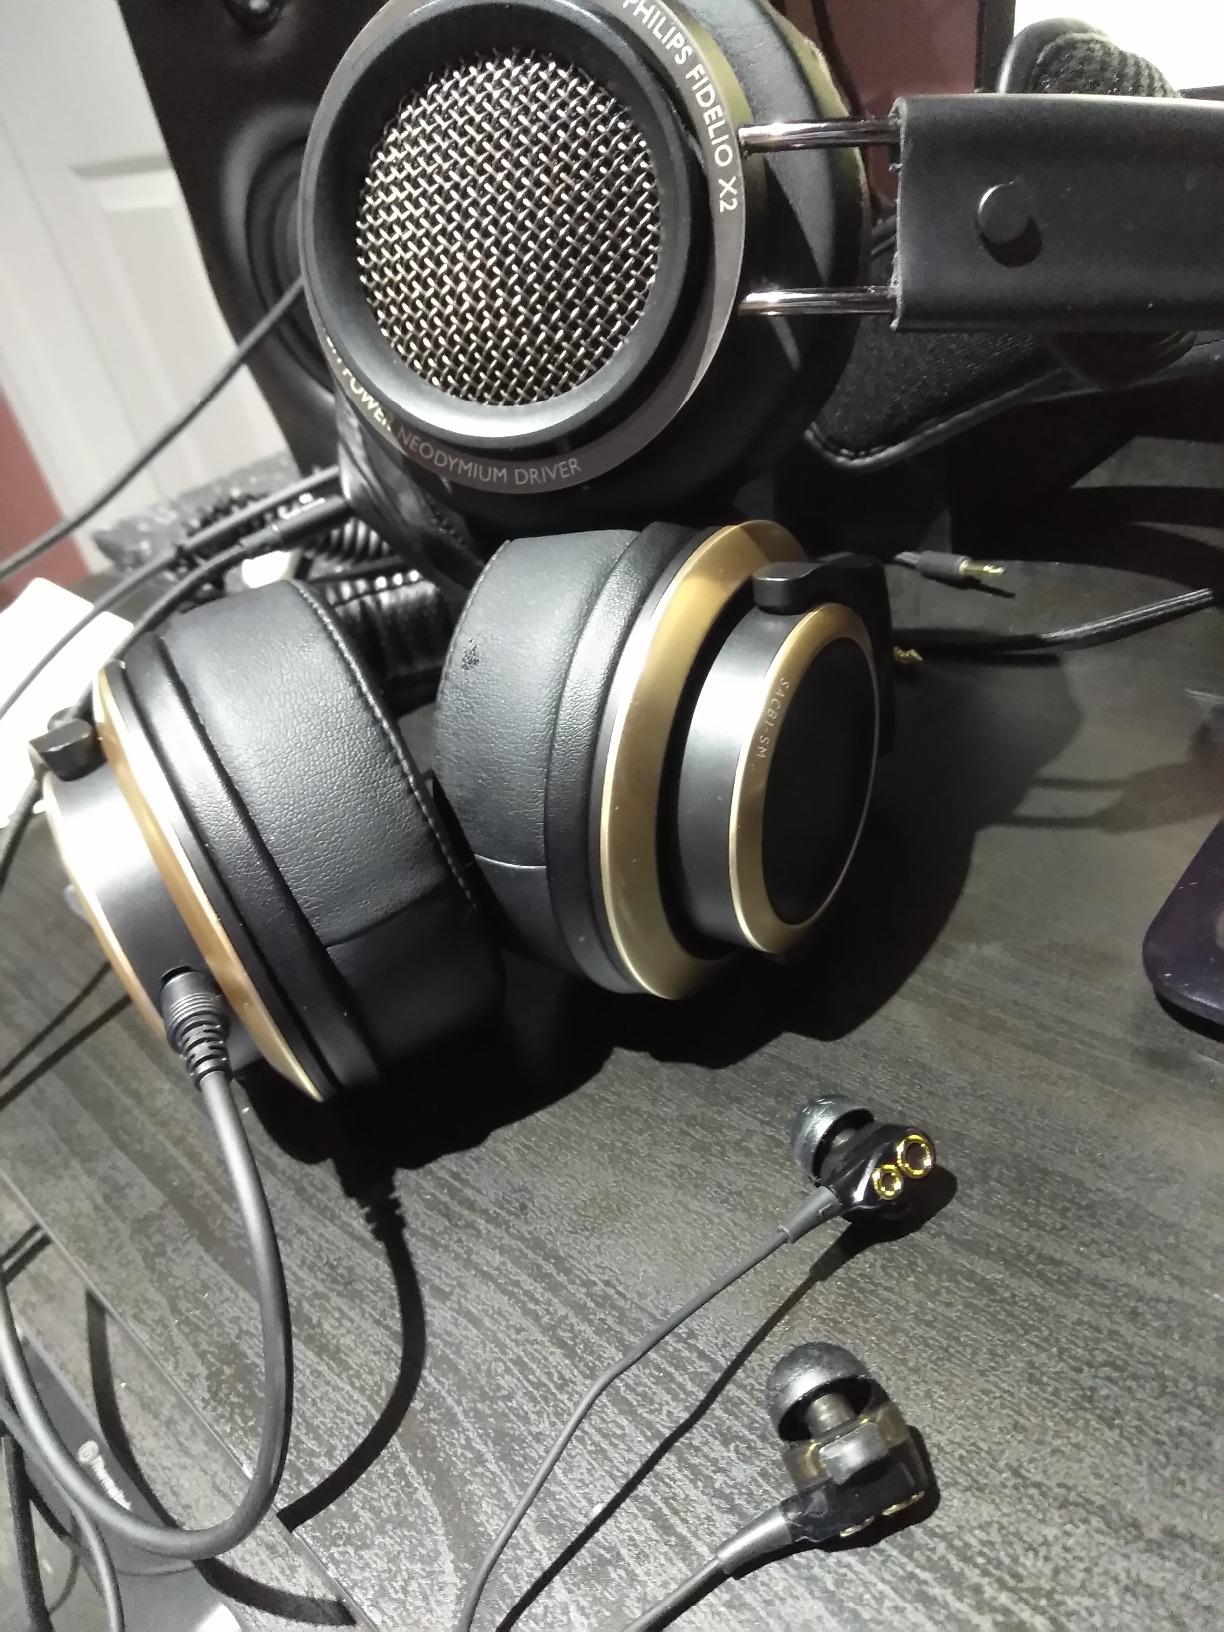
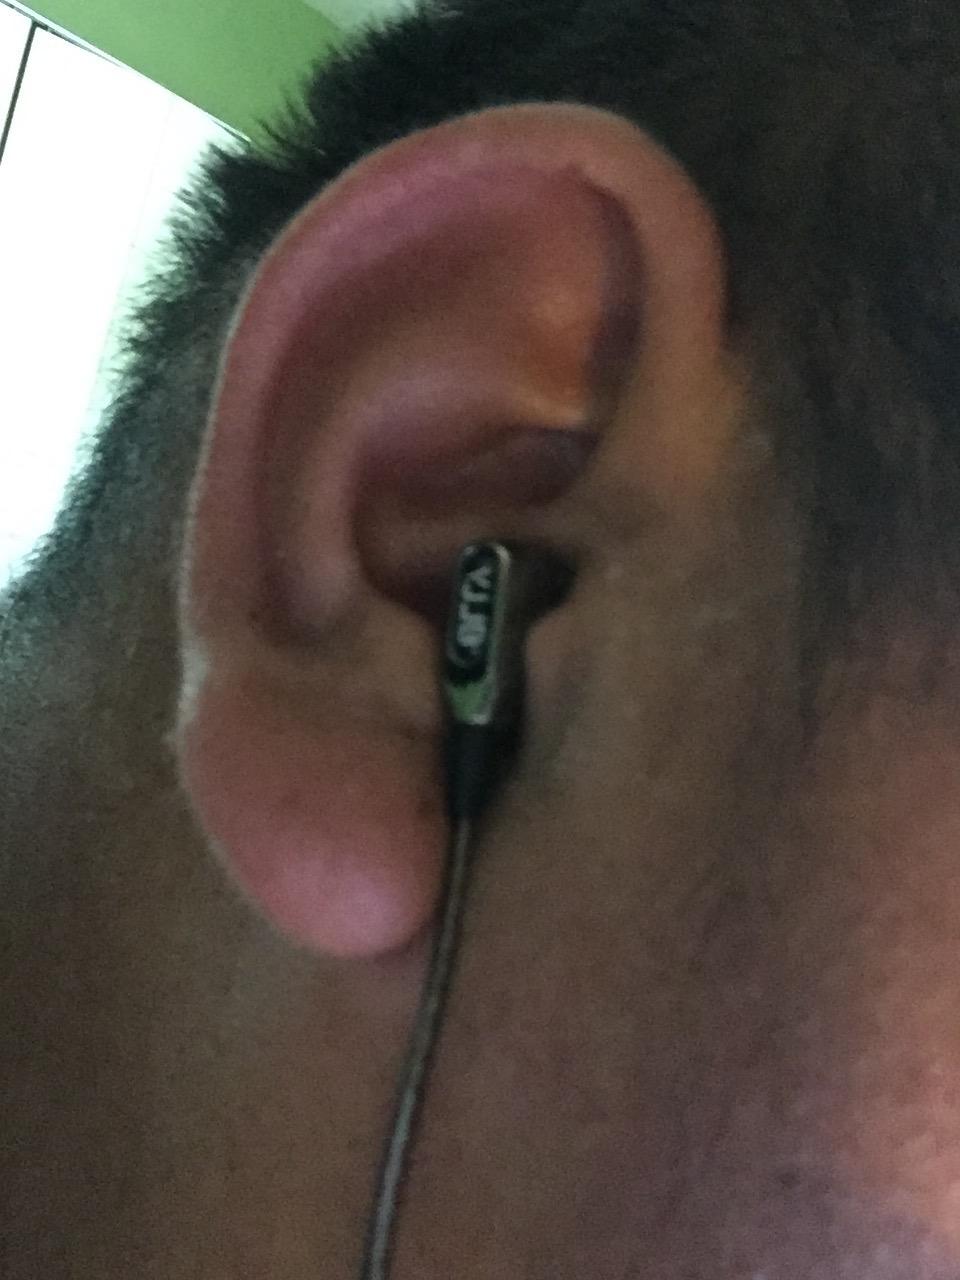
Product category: headphones
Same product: no